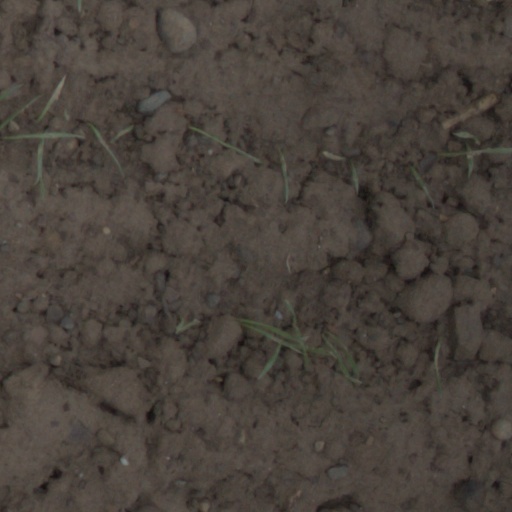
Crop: wheat